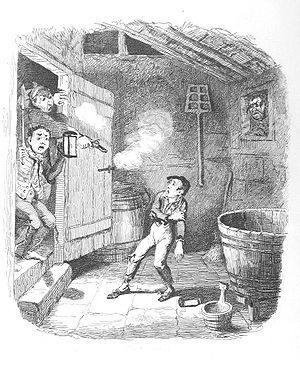
Oliver Twist
Oliver Twist bliver såret under et røveri.
Oliver Twist er en roman fra 1837-1838, skrevet af Charles Dickens.